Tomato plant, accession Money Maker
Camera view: bottom (45 deg); turntable rotation: 330 degrees
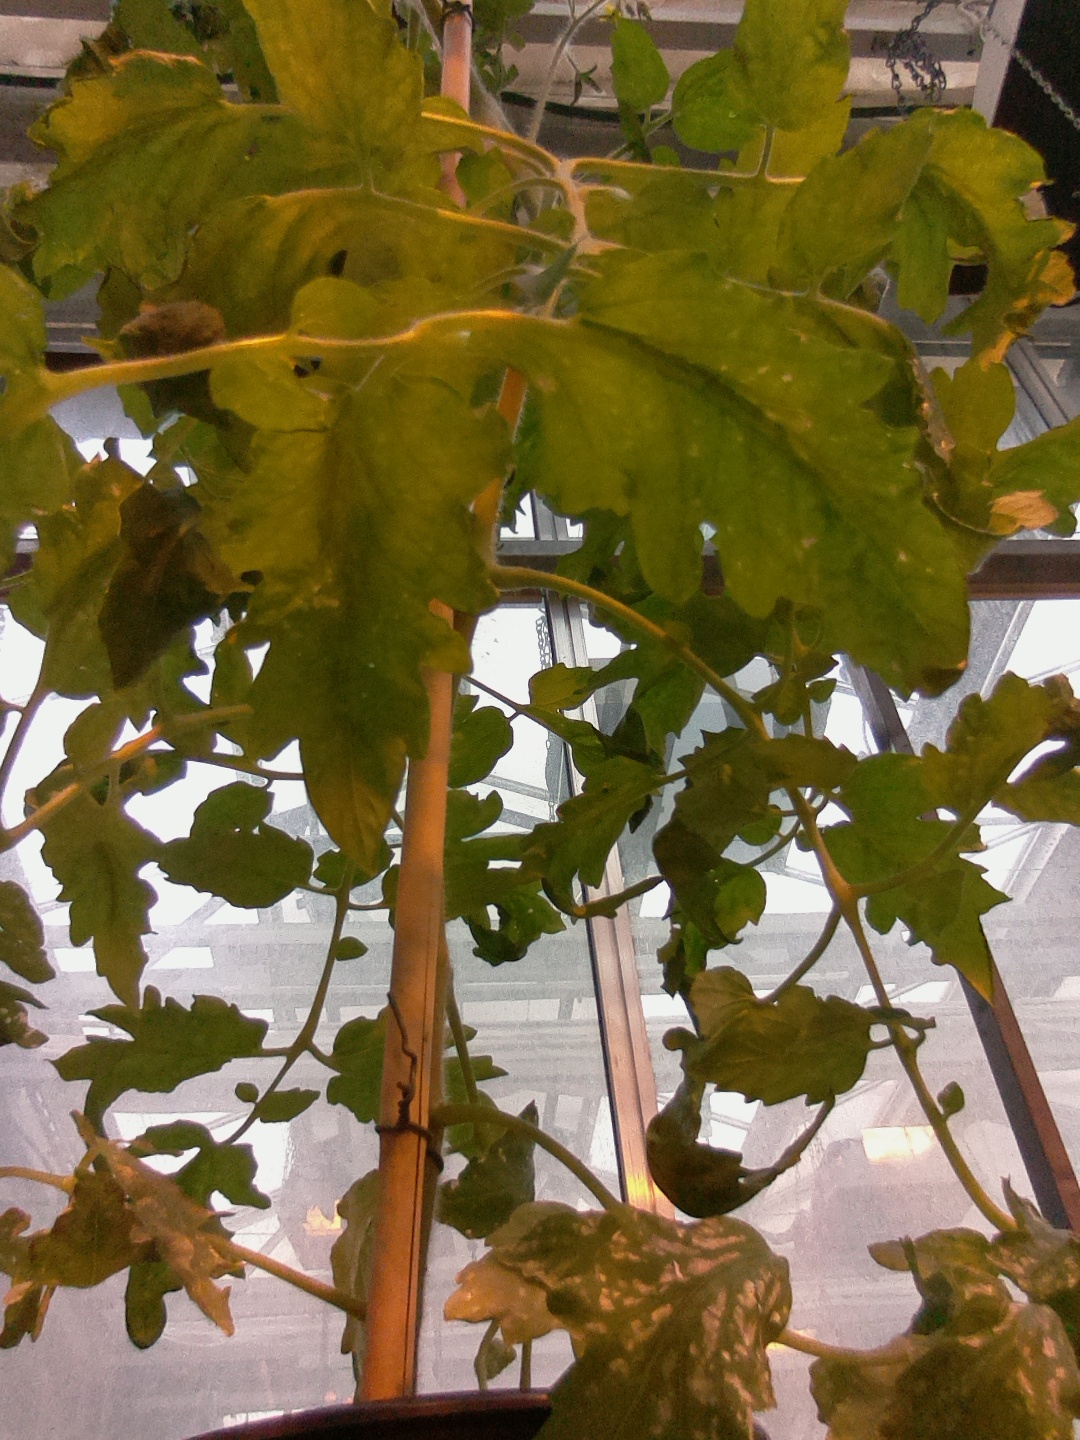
BBCH growth stage 65: Full flowering, 50%-60% of flowers open, first petals falling